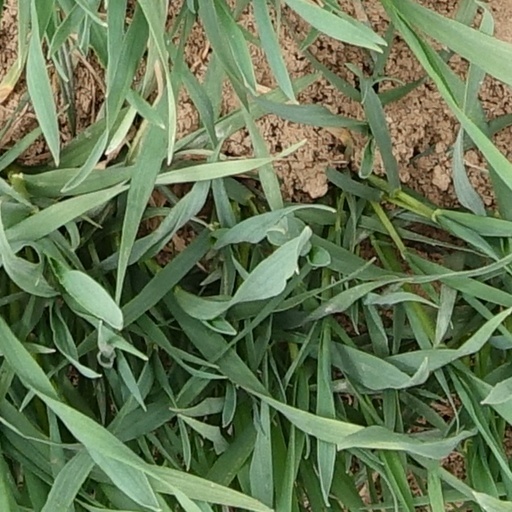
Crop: wheat